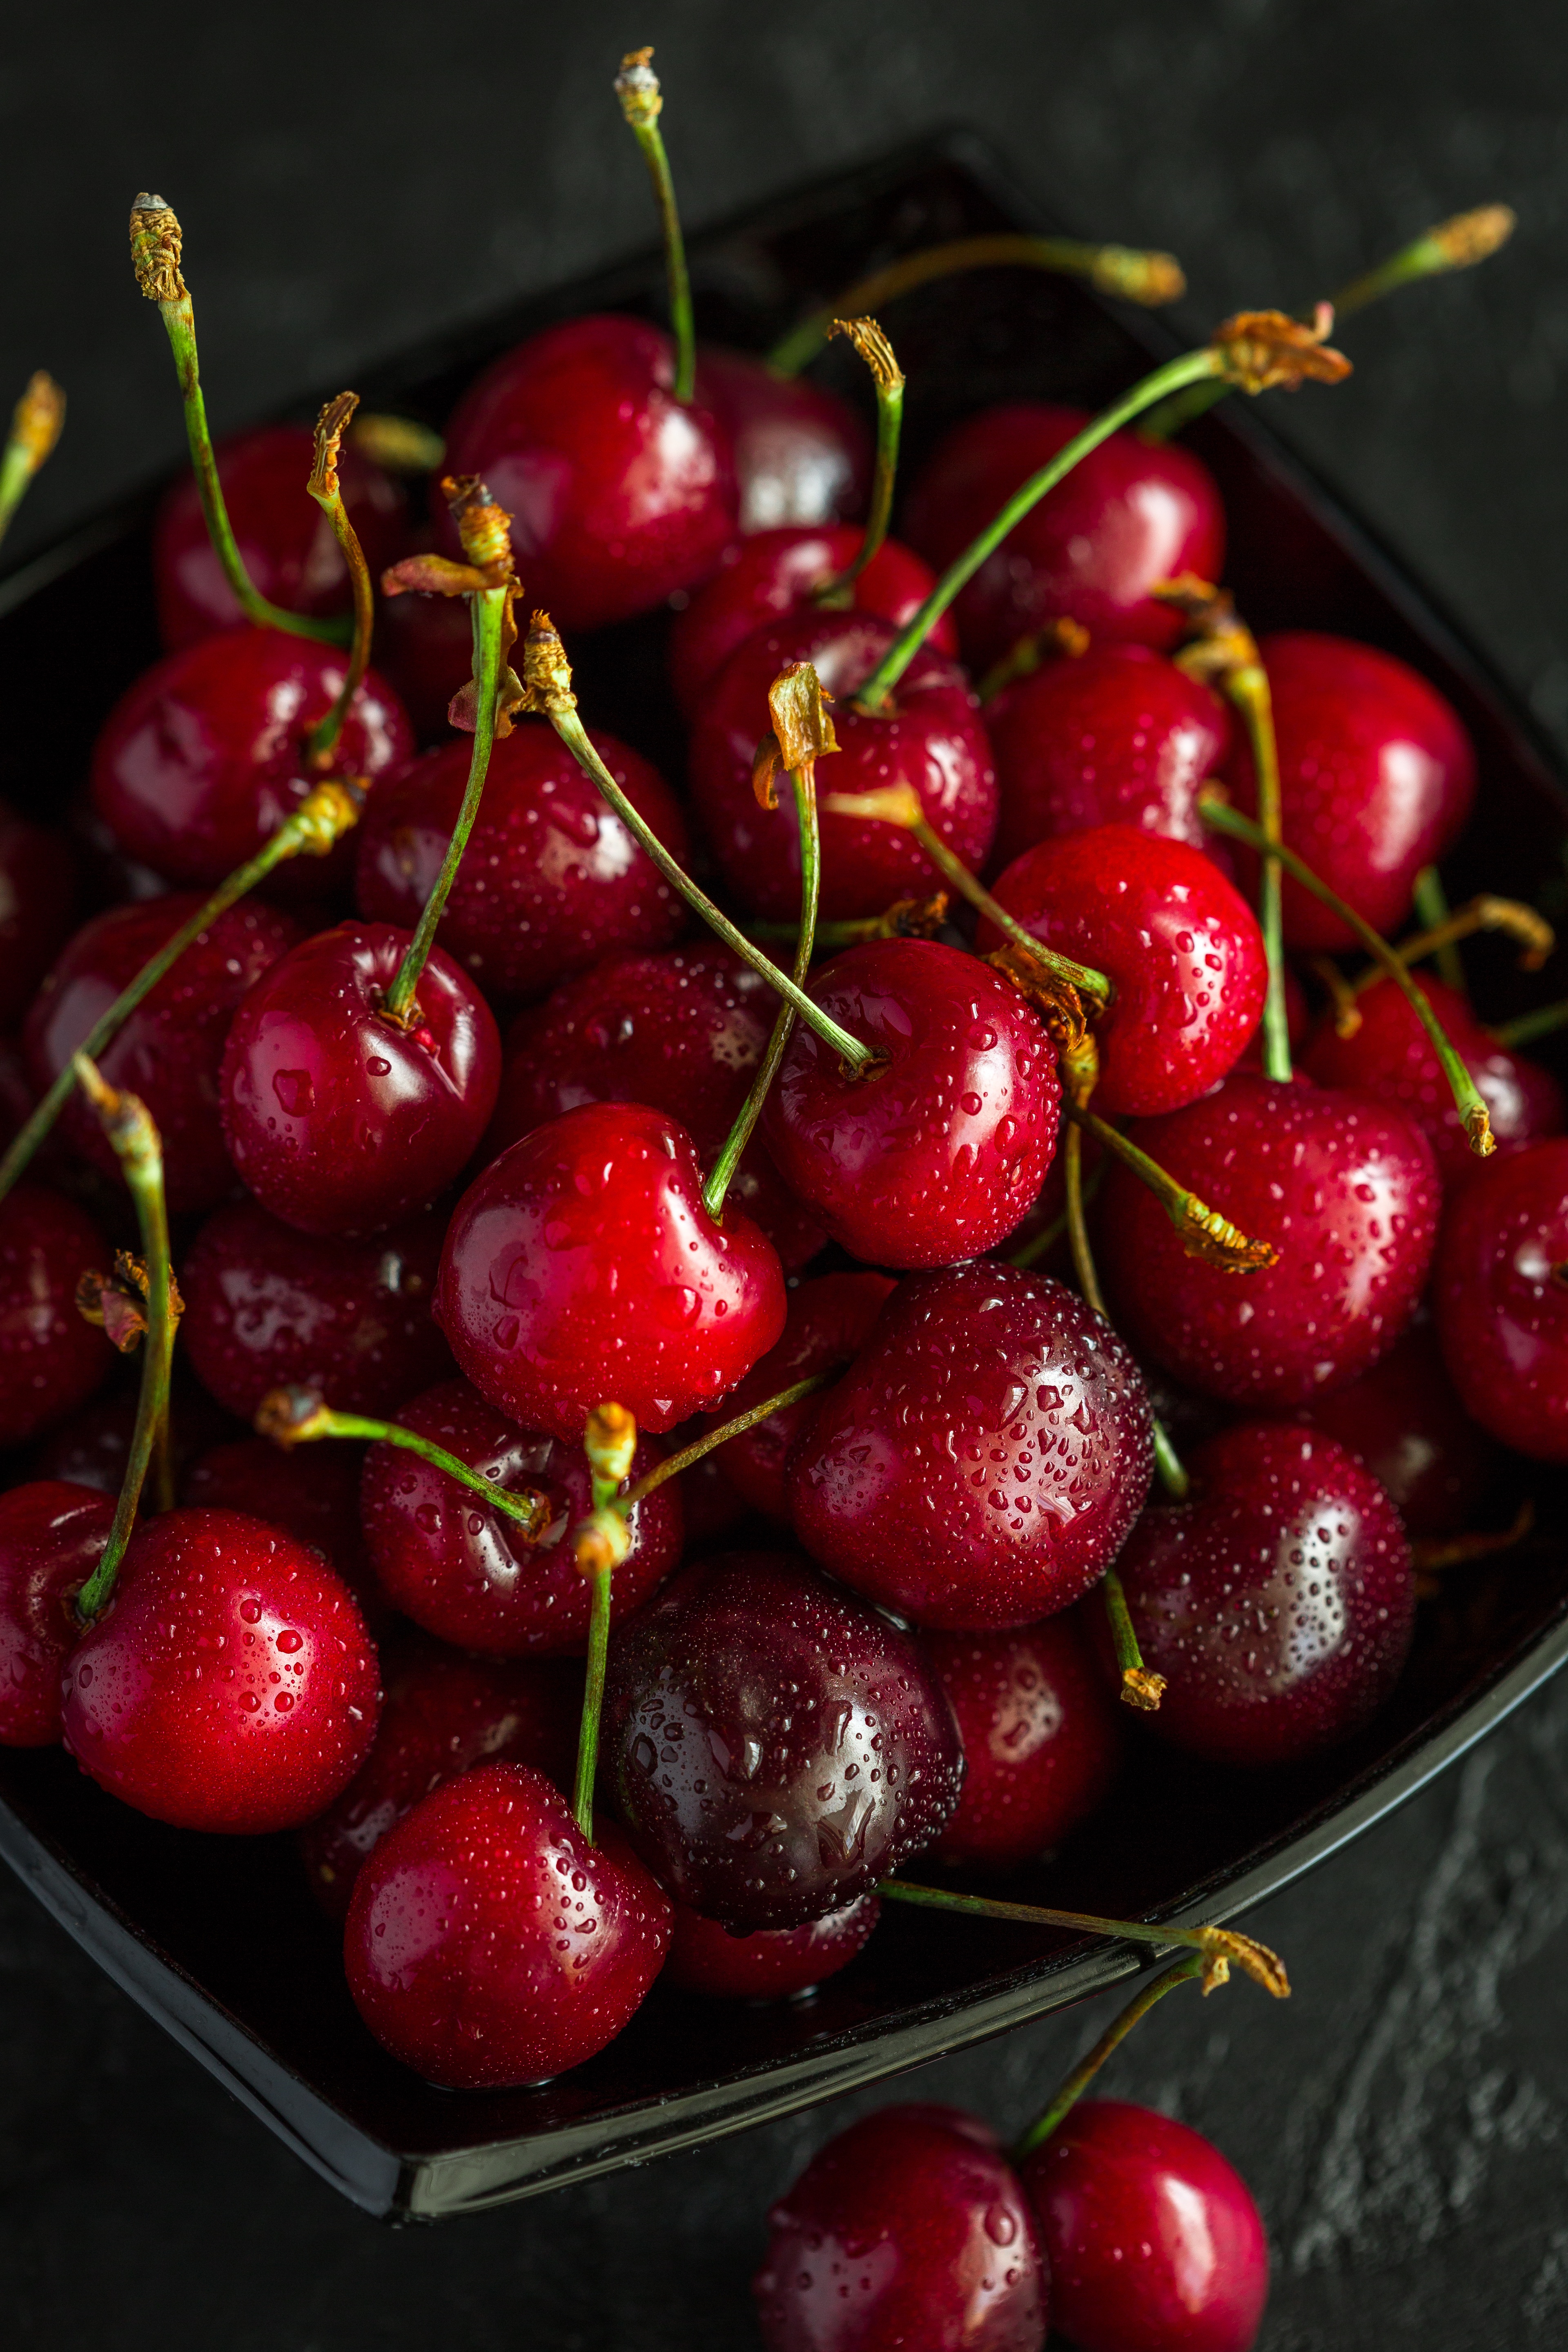
plant, fruit, berry, sweet, summer, ripe, food, red, harvest, produce, fresh, closeup, cranberry, tasty, cherry, flowering plant, rose family, a handful of cherries, land plant, zante currant